Doppler radar

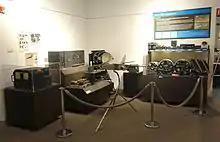
Doppler navigation system in the National Electronics Museum

Doppler radar tends to be lightweight because it eliminates heavy pulse hardware. The associated filtering removes stationary reflections while integrating signals over a longer time span, which improves range performance while reducing power. The military applied these advantages during the 1940s.